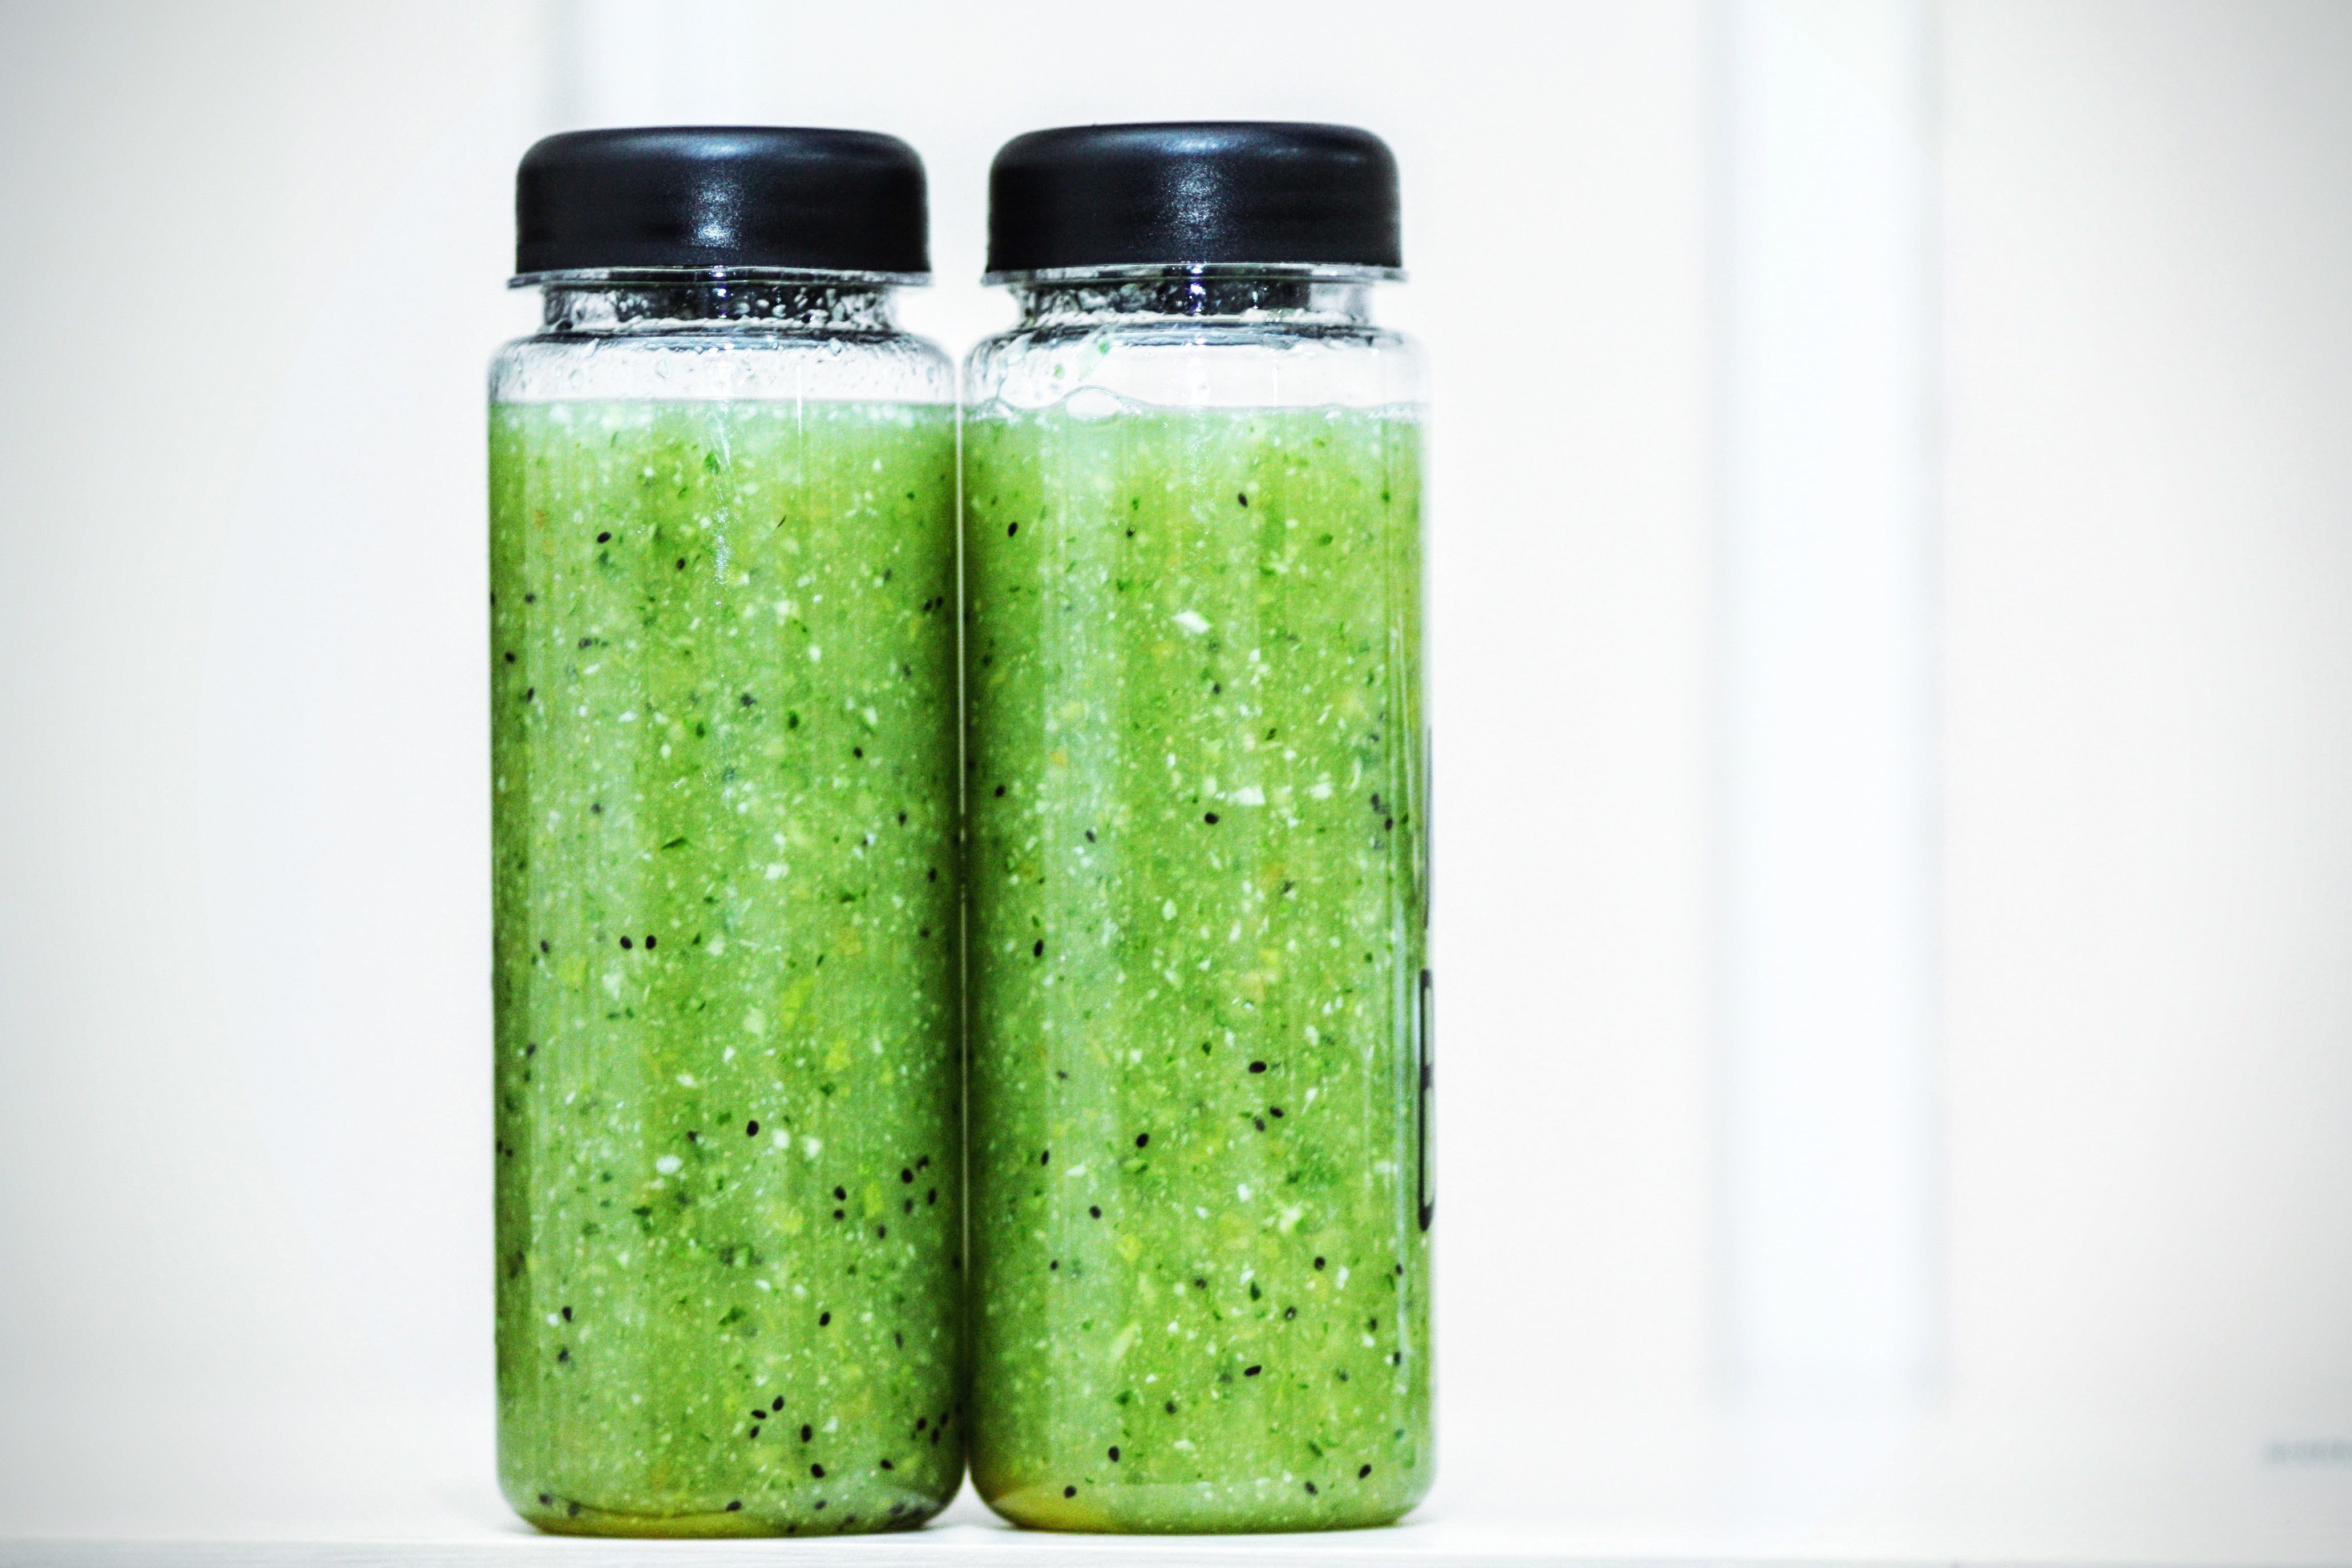
liquid, food, green, ingredient, produce, vegetable, natural, fresh, beverage, drink, bottle, pear, juicy, healthy, dessert, delicious, cocktail, freshness, smoothie, juice, kiwi, vitamin, tasty, cucumber, fruits, vegetarian, refreshment, raw, diet, detox, organic, flowering plant, smoothies, land plant